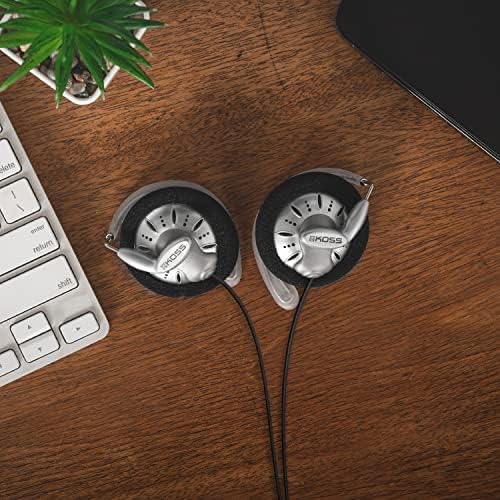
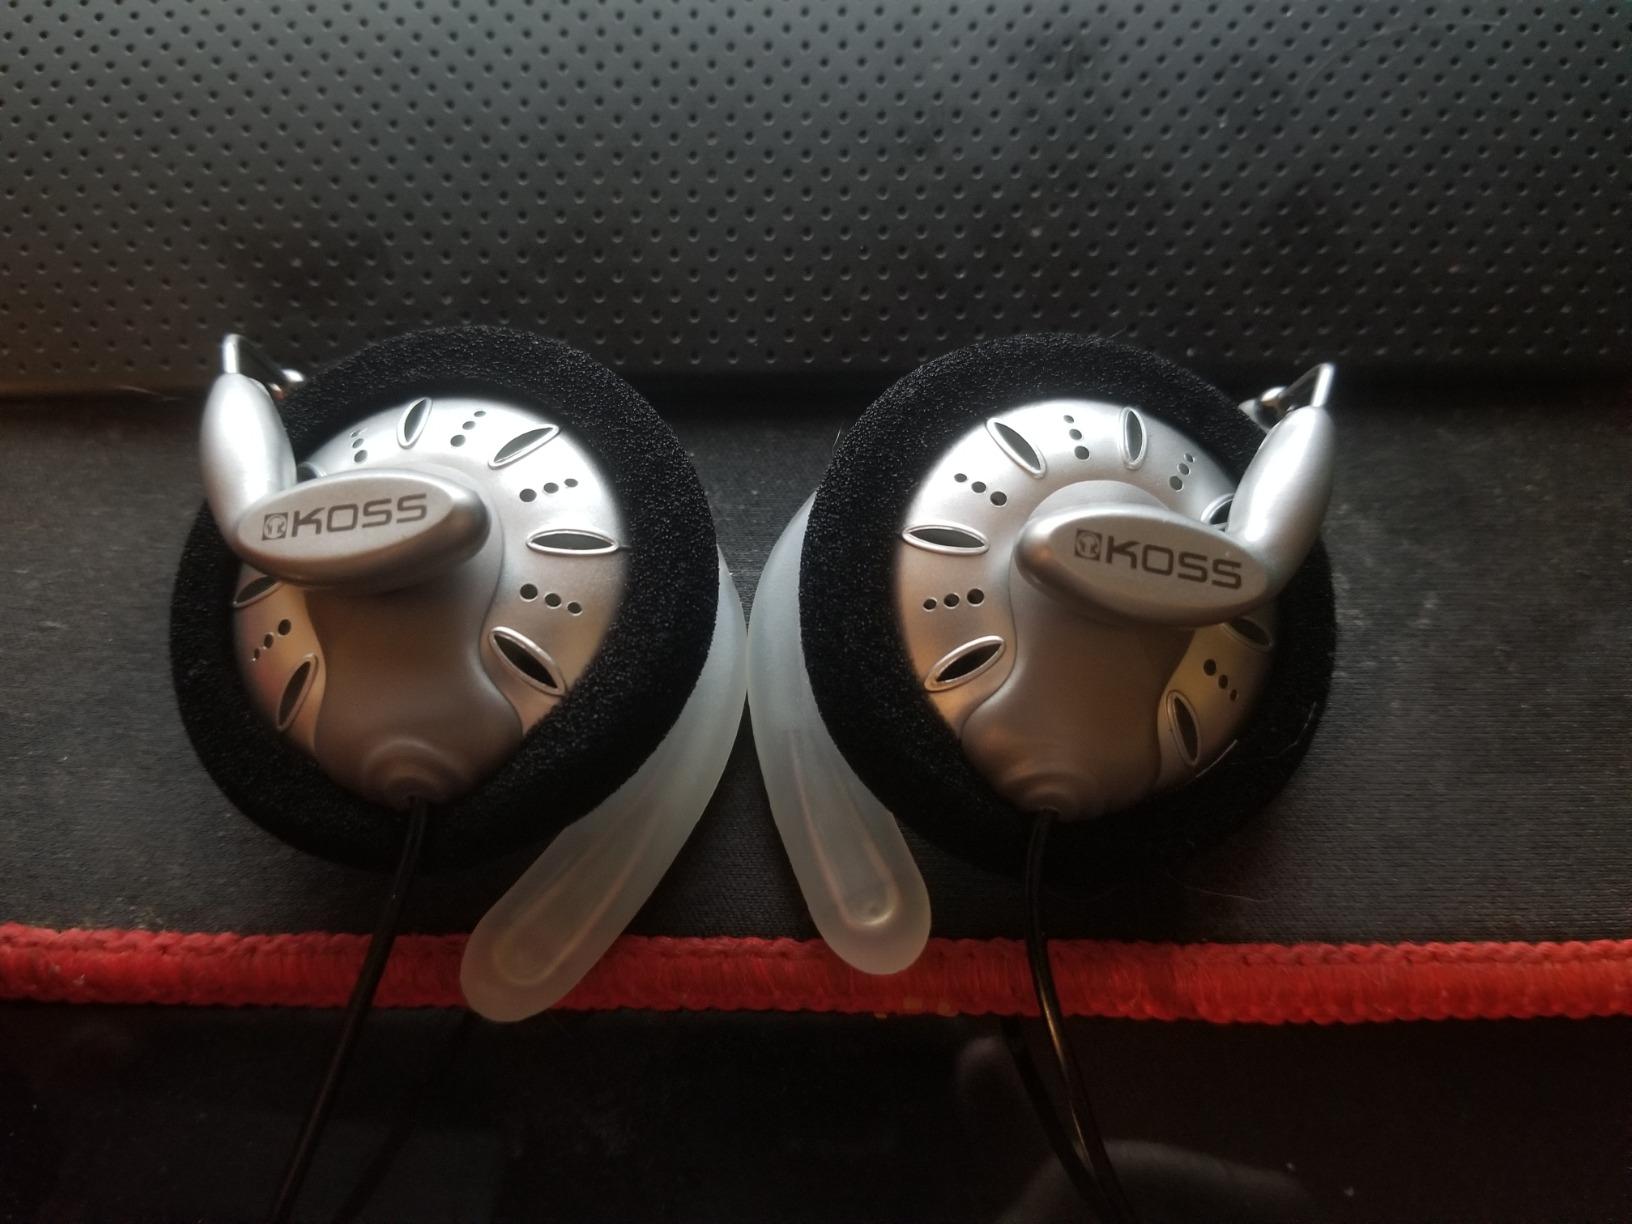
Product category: headphones
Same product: yes